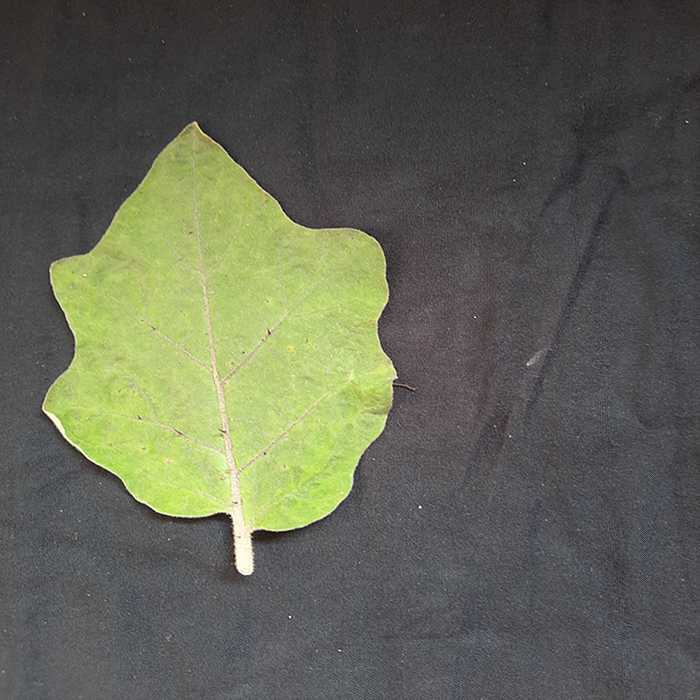
Plant: Eggplant
Label: Eggplant fresh leaf